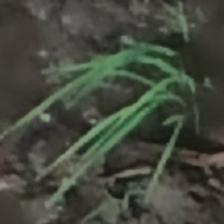
Label: clustered